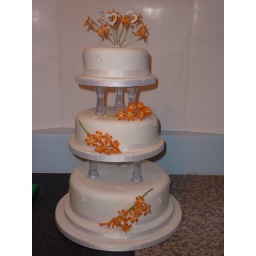
Montbretia Lucifer flowers in burnt orange with white blossoms and hollow hearts, chocolate, sponge and fruit cake.